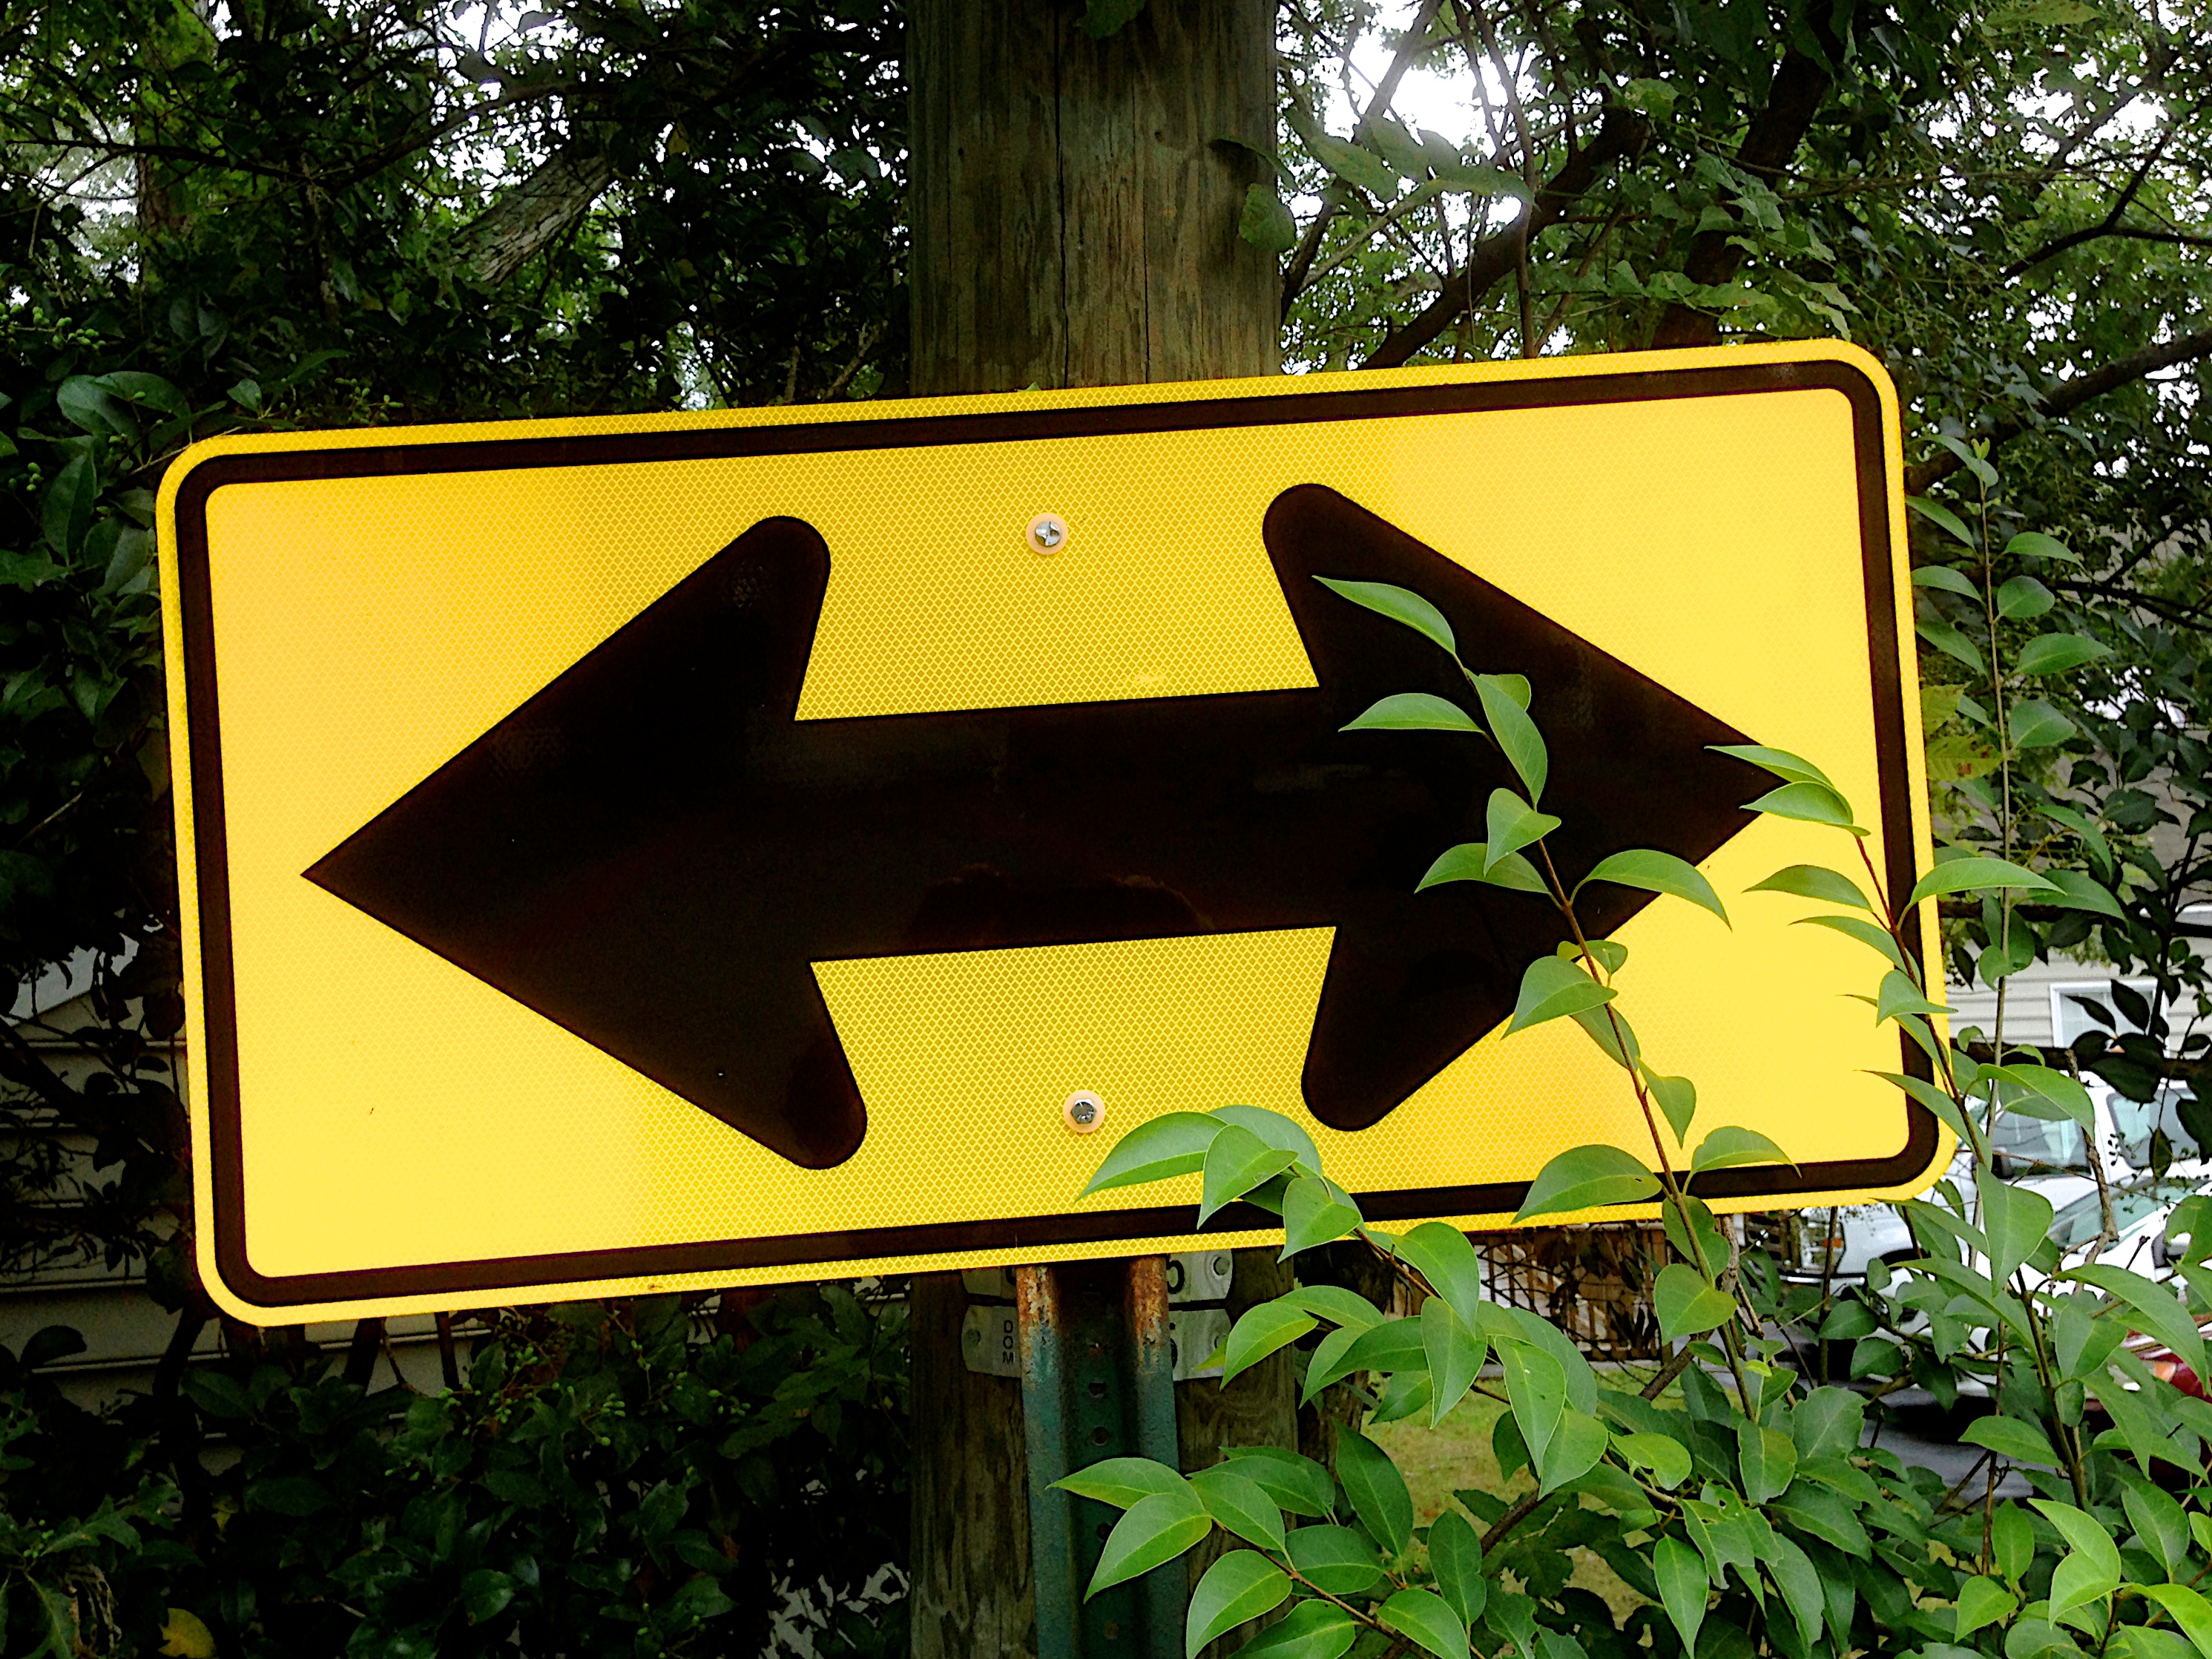
tree, leaf, flower, sign, green, street sign, yellow, signage, traffic sign